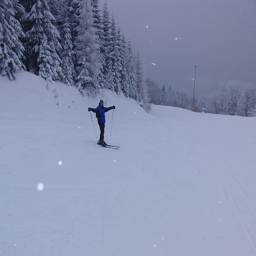
a person riding skis on a snowy slope
a skier country skiing on a blizzard day
A person on snow skis in the snow.
A person in the distance skiing down a hill in the snow.
A person is on a a ski slope.